Confederate States Lighthouse Bureau

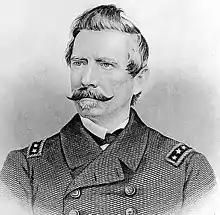
Raphael Semmes

The Confederate States Lighthouse Bureau was an administrative bureau within the Confederate States Department of the Treasury which was responsible for the upkeep of lighthouses and other navigational aids along Confederate shores.